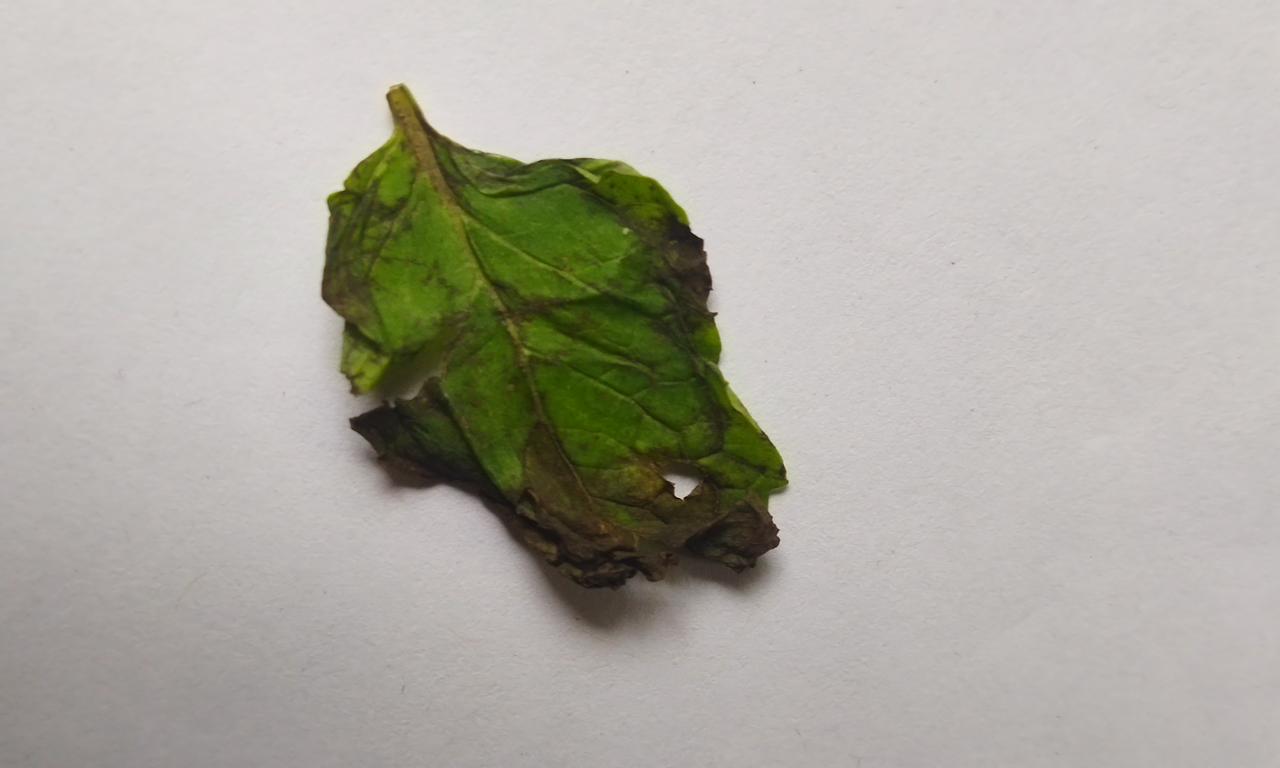
Label: Spoiled